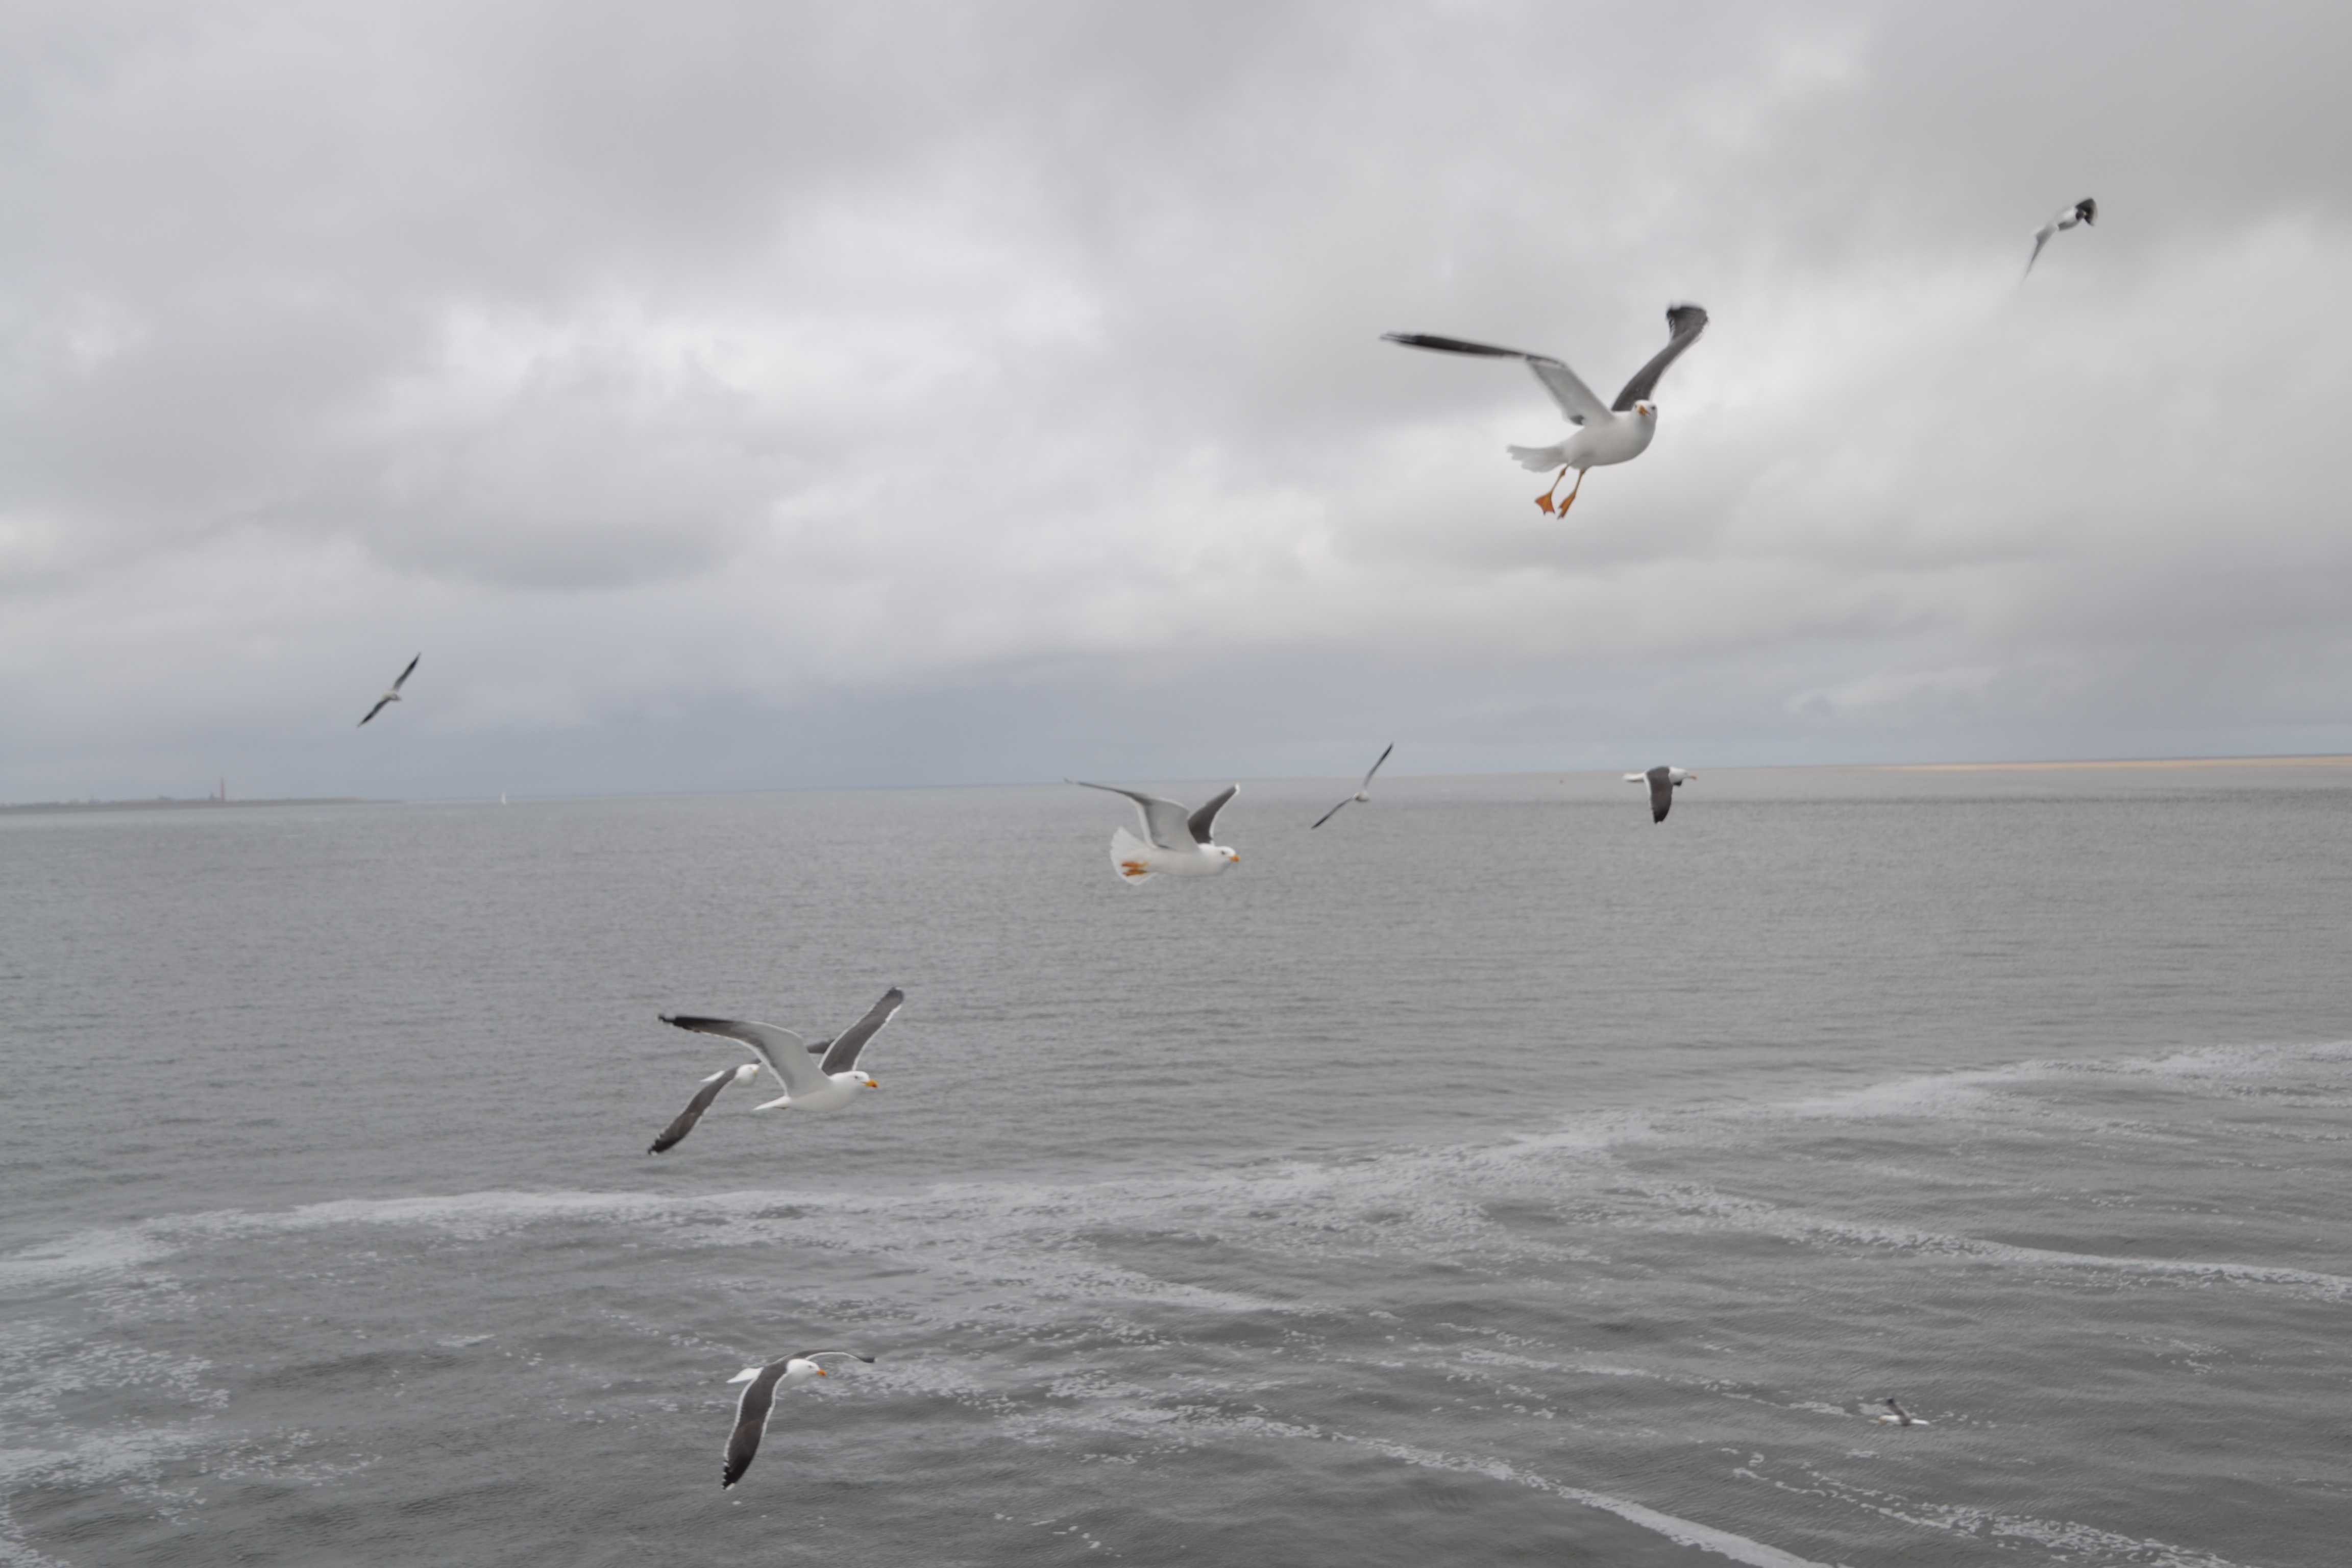
beach, landscape, sea, coast, water, ocean, bird, wing, wind, animal, seabird, seagull, gull, flight, gulls, shorebird, bird migration, cloudiness, charadriiformes, mudflat, gray day, animal migration